Machimoi

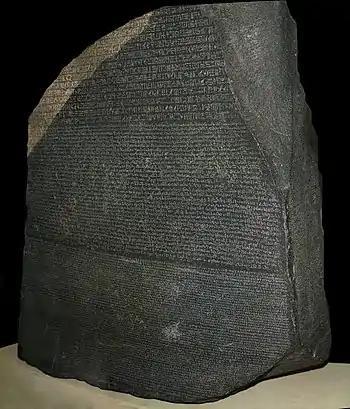
The Rosetta Stone mentions an amnesty given to some "máchimoi"

Máchimoi were still present during the Ptolemaic period, and most scholars considers them as the direct successors of their Late Period counterparts; Ptolemaic "máchimoi" are mostly still seen as a caste of native-Egyptian, land-granted, low-ranked warriors whom, with the passing of time, takes on increasingly important roles alongside the Greek army likely since the battle of Raphia in 217 BCE, and exerted increasing social pressure on the Ptolemies and was responsible for various rebellions and uprisings.